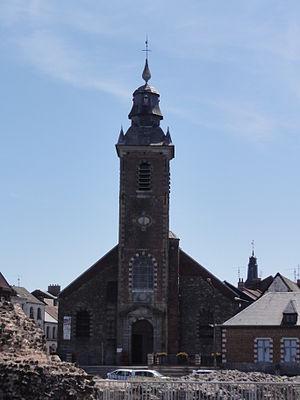
Bavay (Nord, Fr) église paroissiale Notre-Dame de l'Assomption This building is indexed in the Base Mérimée, a database of architectural heritage maintained by the French Ministry of Culture,